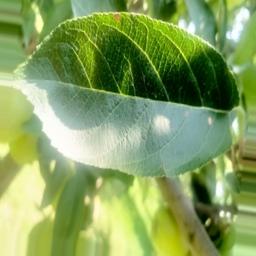
Label: Alternaria